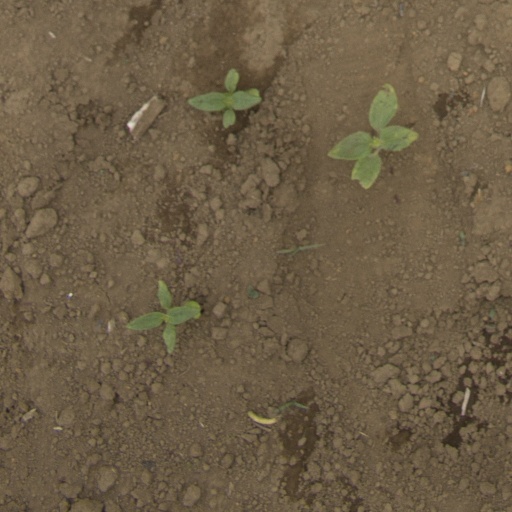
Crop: Jerusalem artichoke